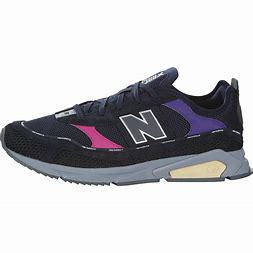
Brand: New
Model: Balance New Balance X Racer